Military history of Vietnam

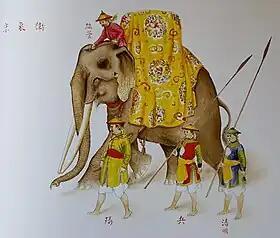
Nguyễn dynasty war elephant

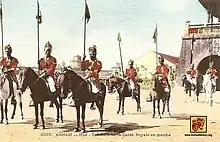
Nguyễn dynasty cavalier soldier

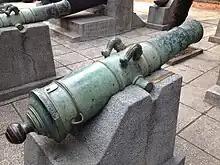
Nguyễn dynasty cannon

Future Emperor Quang Trung, along with Nguyễn Nhạc and Nguyễn Lữ, had successfully united all Vietnam after a century being divided between the Trịnh Lords and Nguyễn Lords. Following with it, the Vietnamese also successfully crushed the Siamese at the Battle of Rạch Gầm-Xoài Mút and decisively, the Battle of Ngọc Hồi-Đống Đa against Qing force. Thus, this had been also registered as Vietnamese military victories.